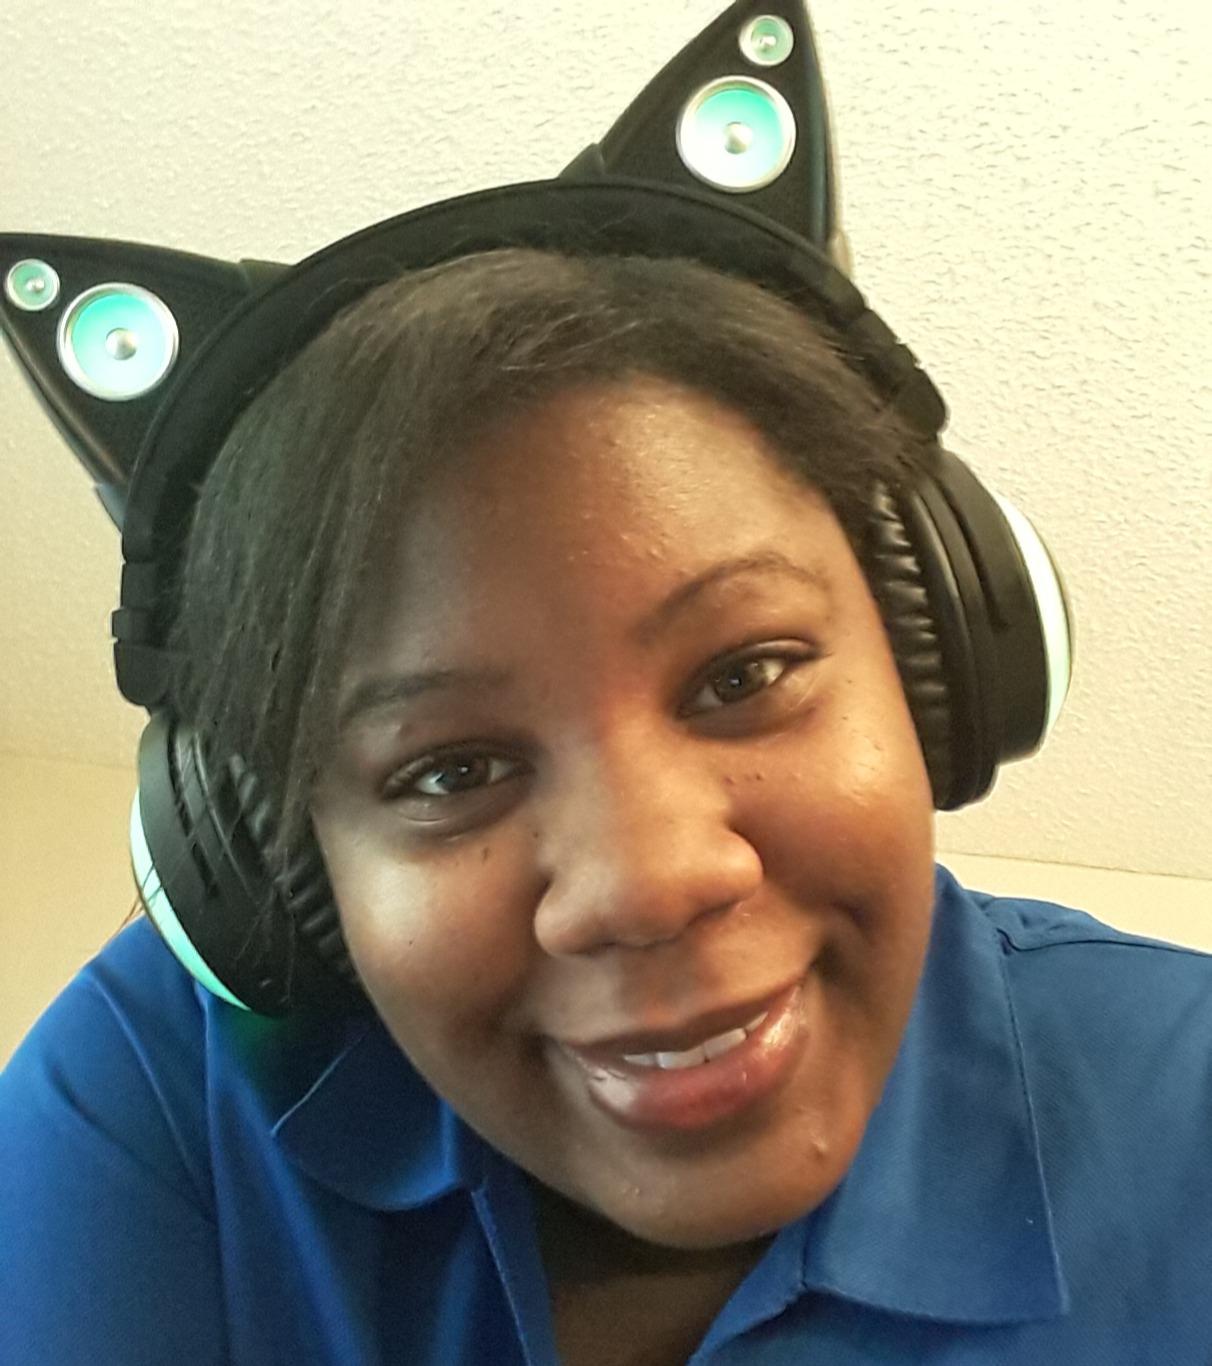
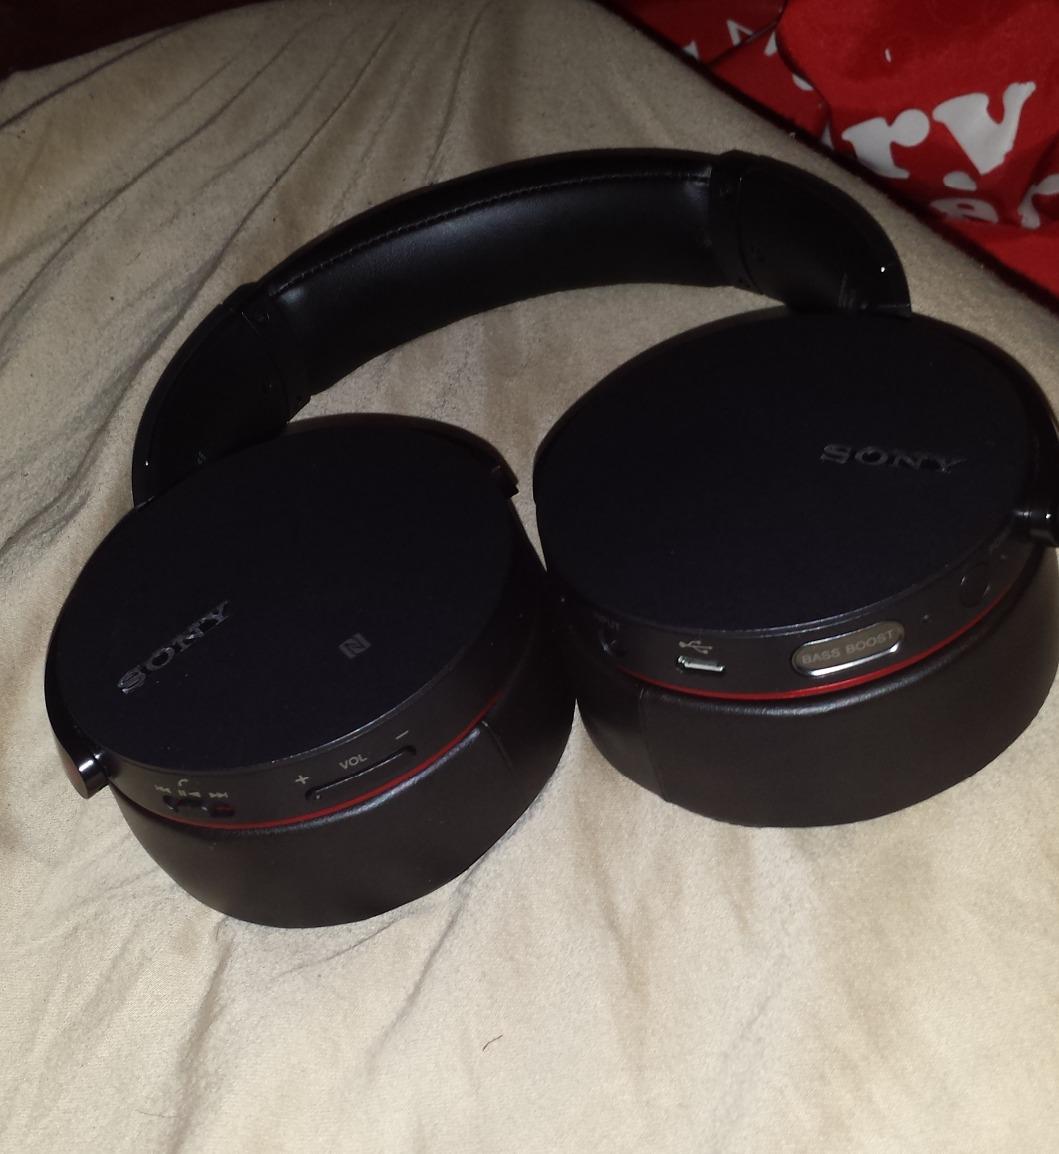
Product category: headphones
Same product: no